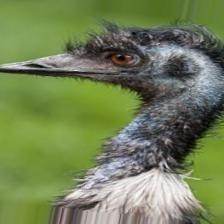
Species: EMU
Scientific name: DROMAIUS NOVAEHOLLANDIAE